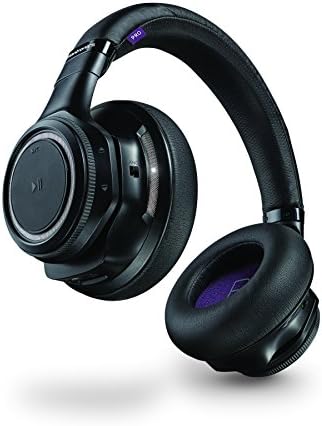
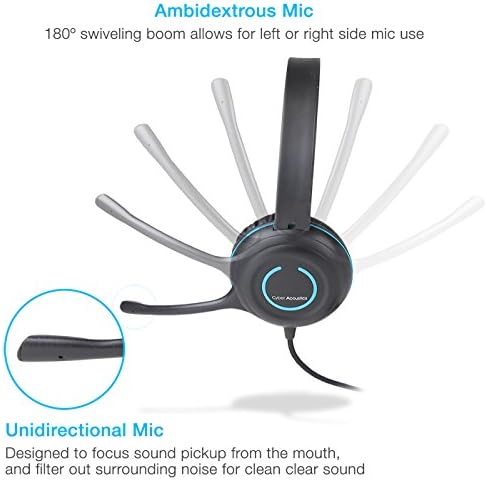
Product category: headphones
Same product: no